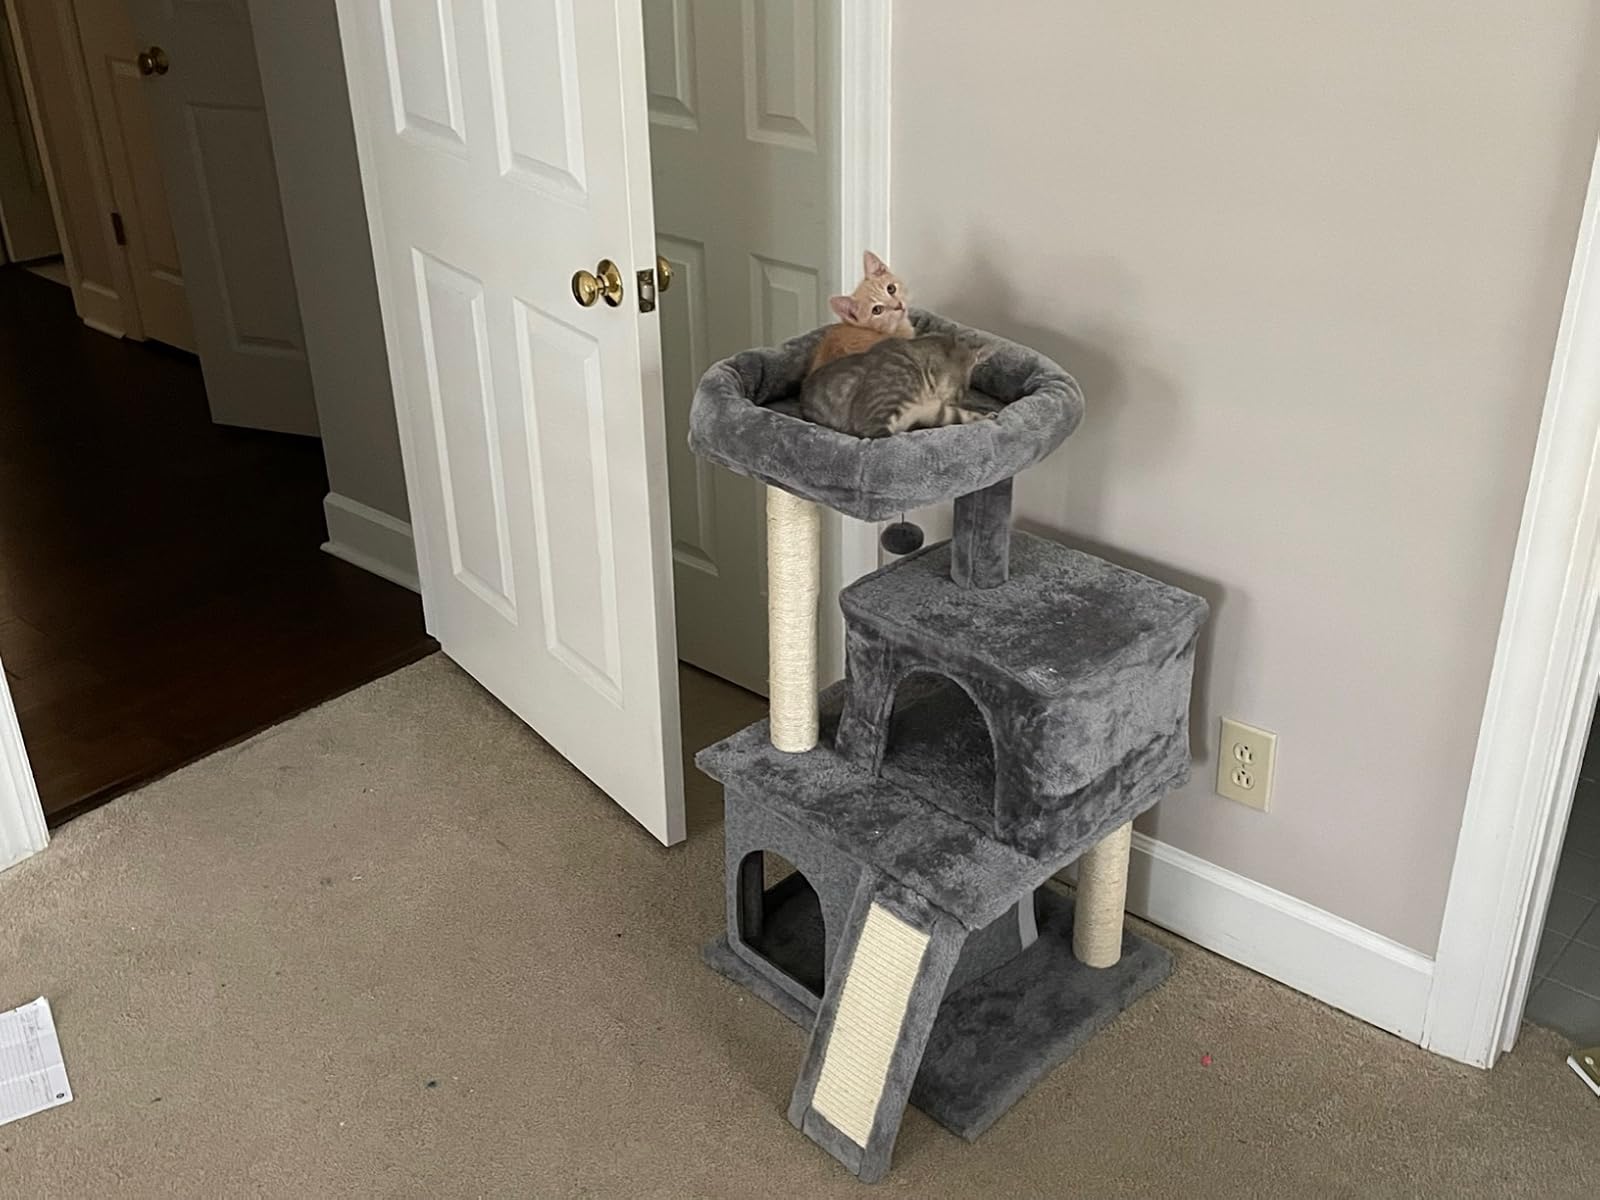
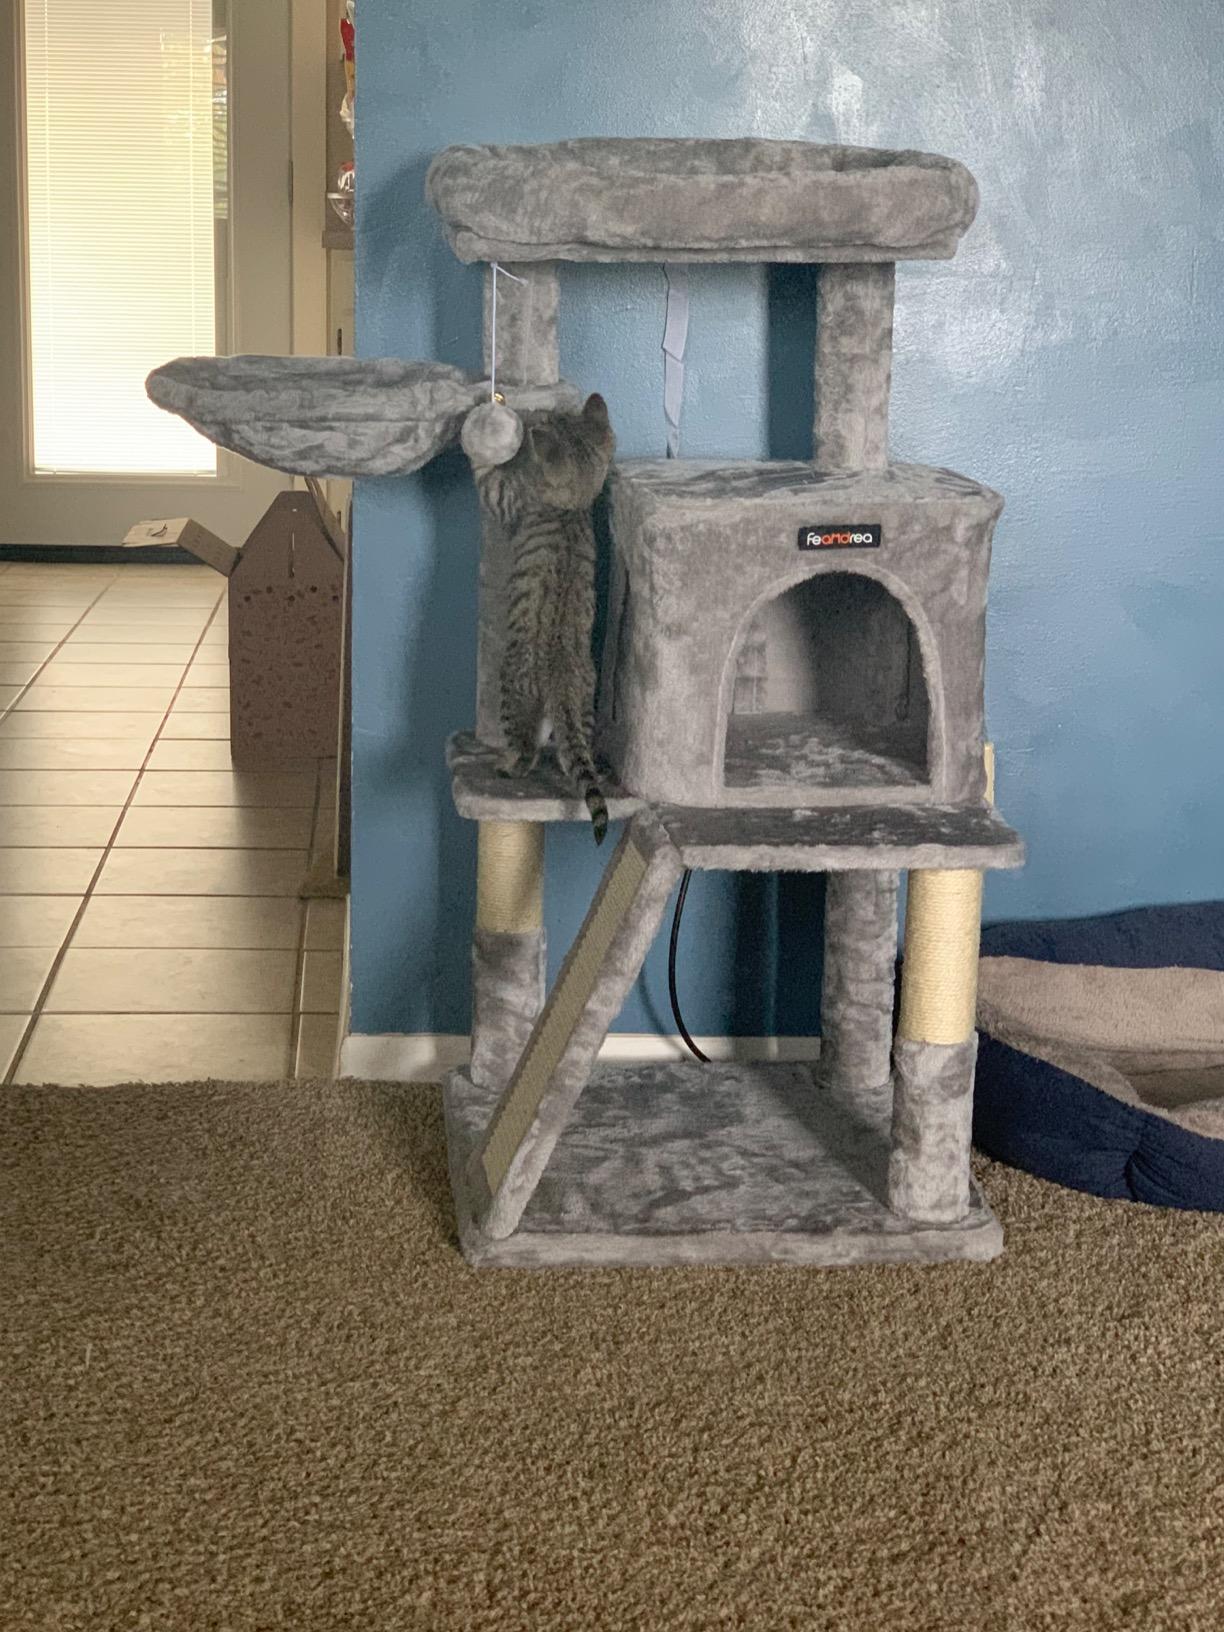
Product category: items_cat tree
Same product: no